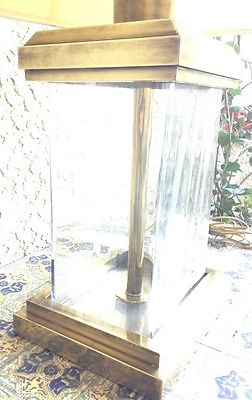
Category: lamp